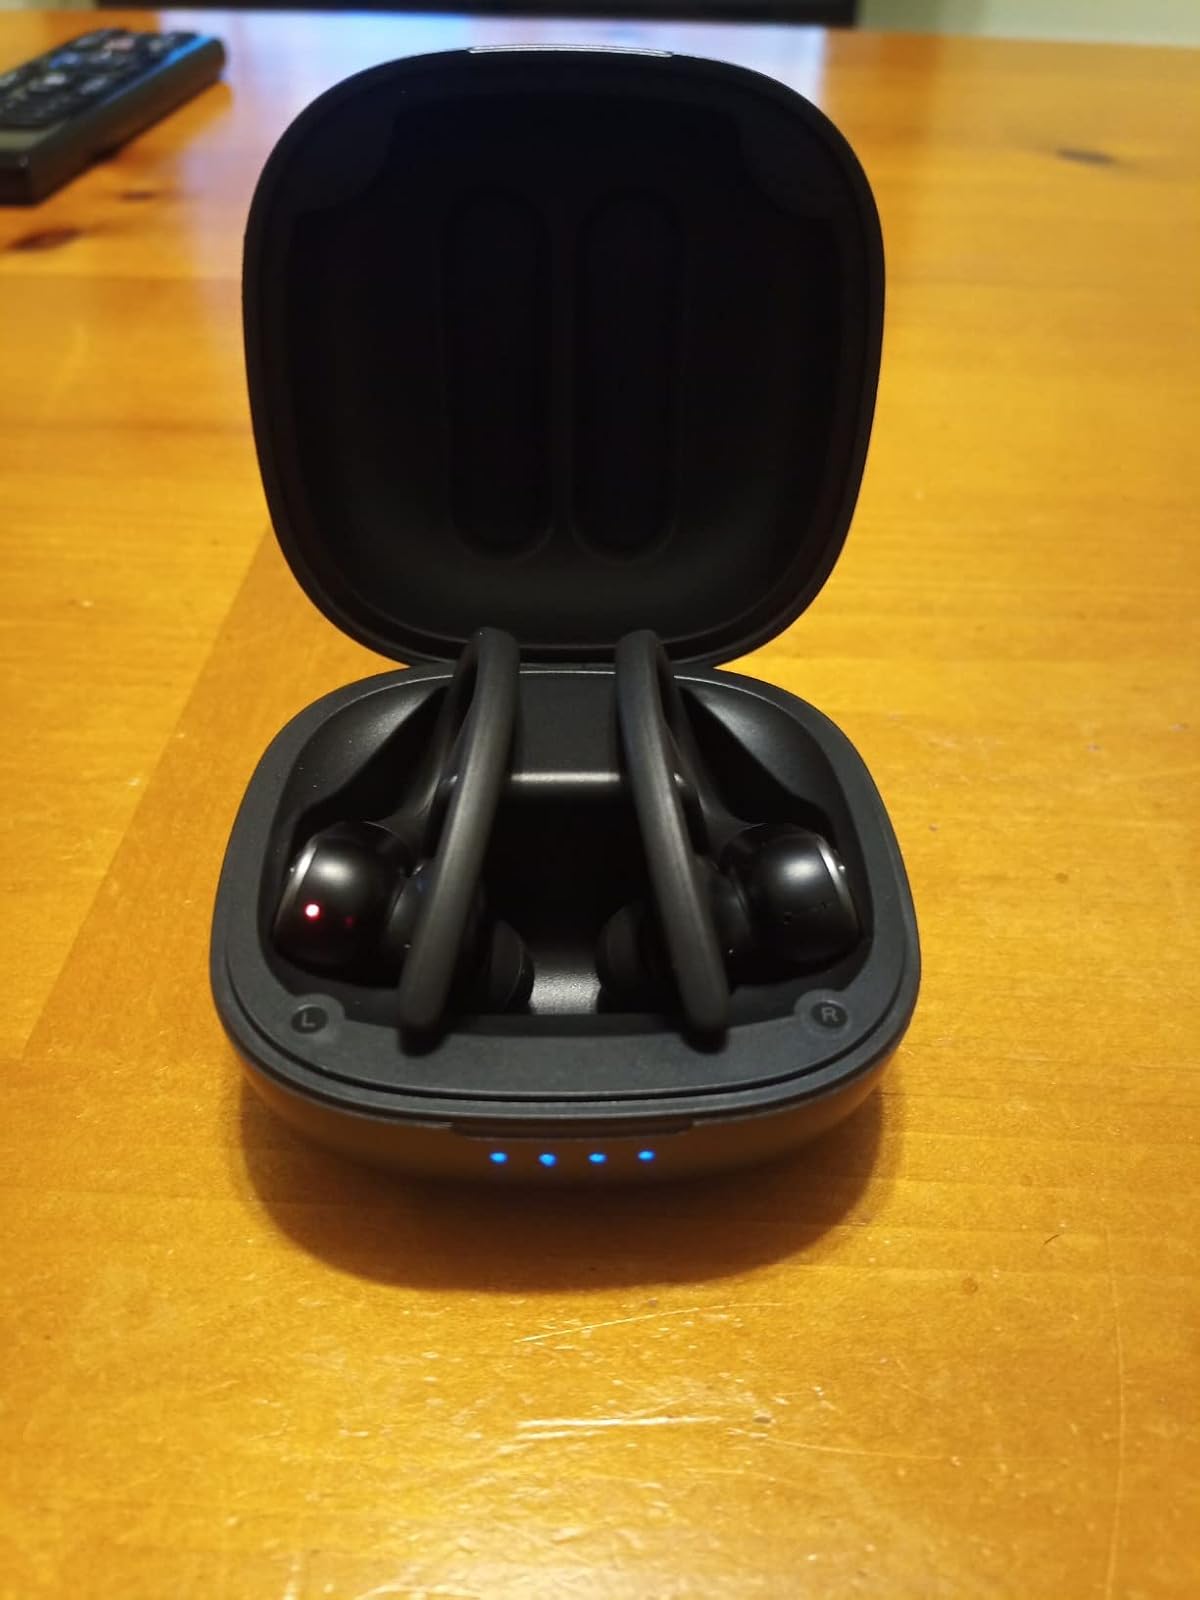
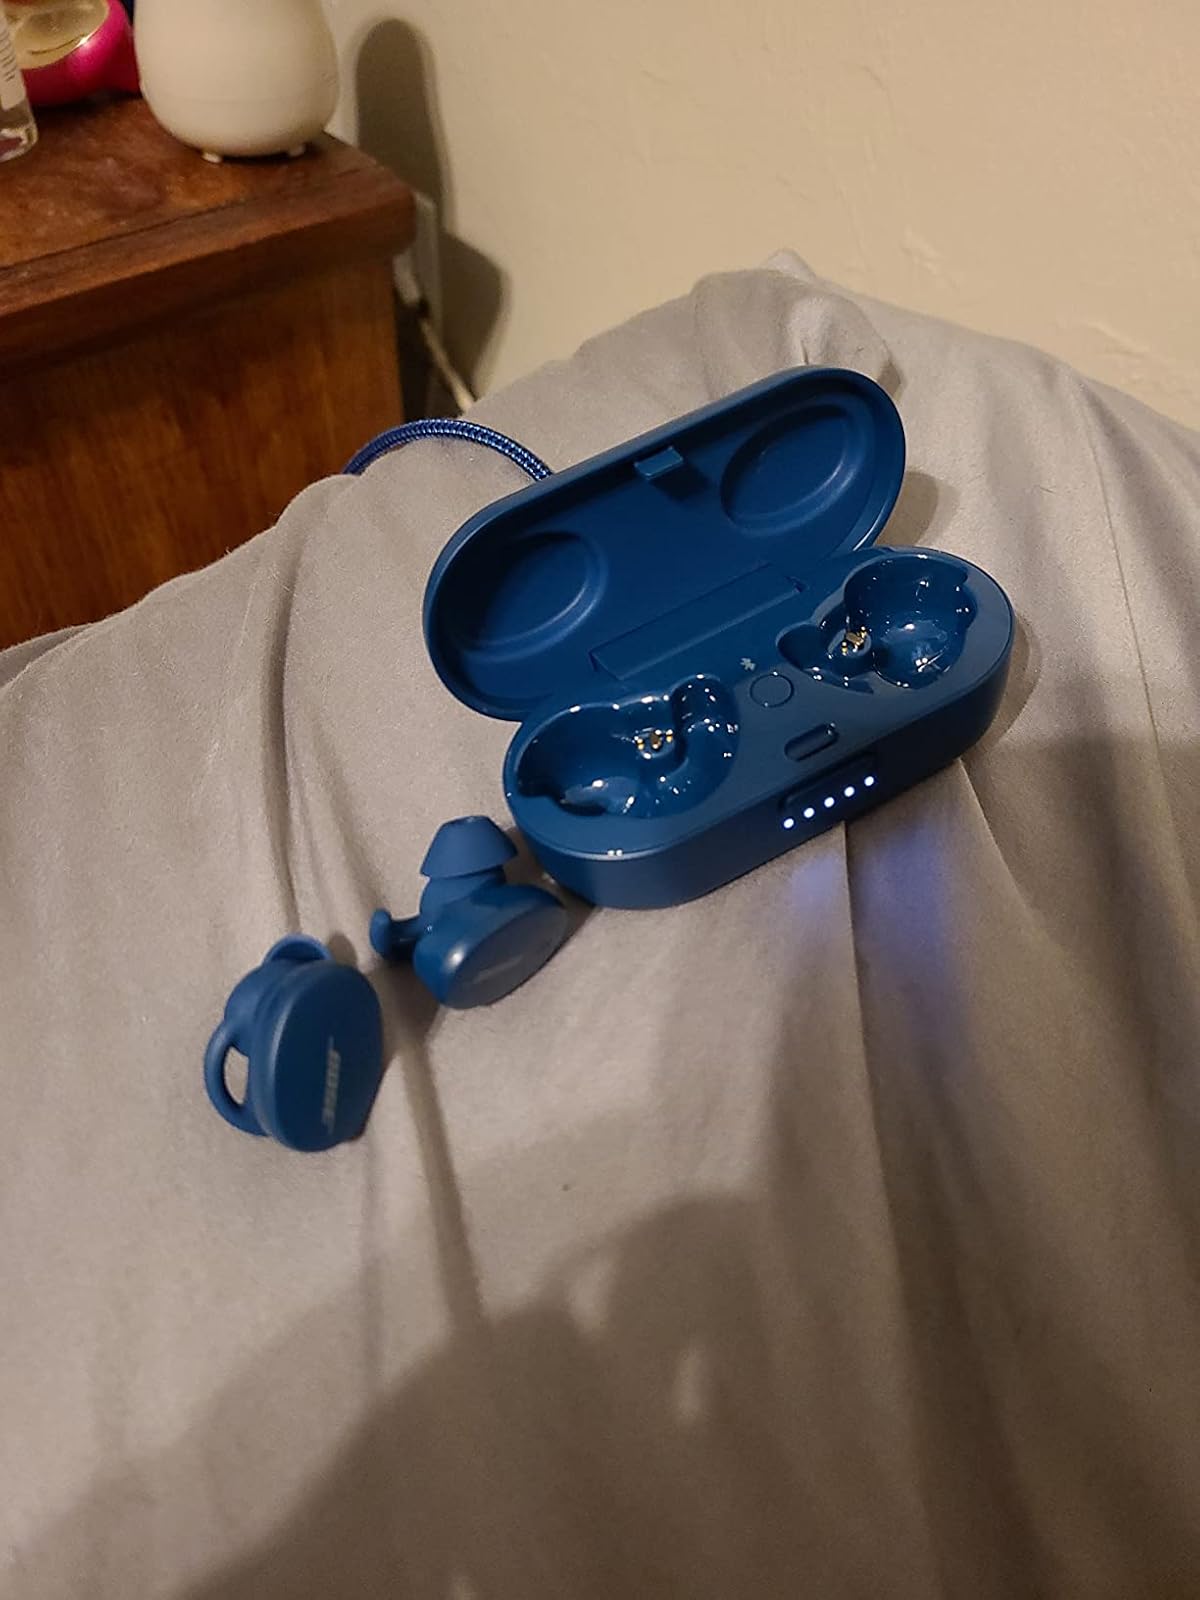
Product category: earbuds
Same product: no